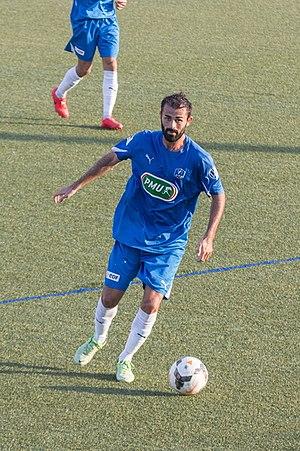
Nicolas Flégeau durant un match de Coupe de France Côte Bleue - Istres
Nicolas Flégeau, né le 6 septembre 1985 à Hennebont, est un footballeur français qui évolue au poste d'arrière gauche au FC Villefranche Beaujolais.